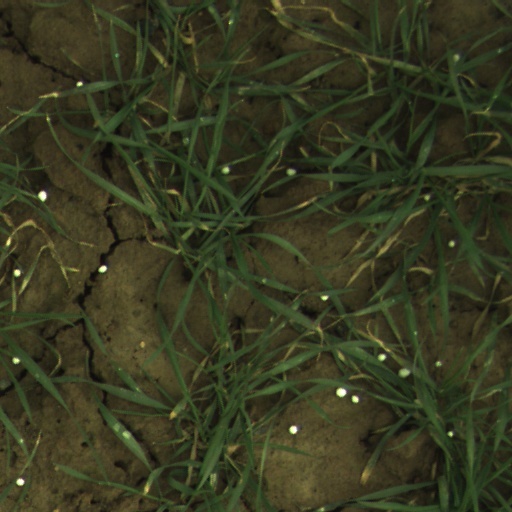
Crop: wheat